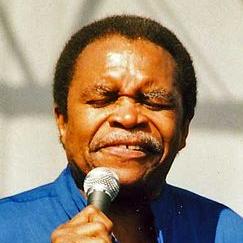
Age: 54